John Stephen Willison

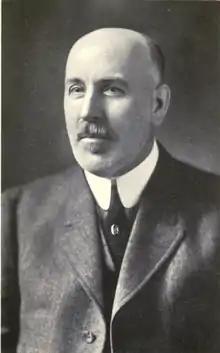

Sir John Stephen Willison, FRSC (November 9, 1856 – May 27, 1927) was a Canadian newspaperman, author, and businessman.